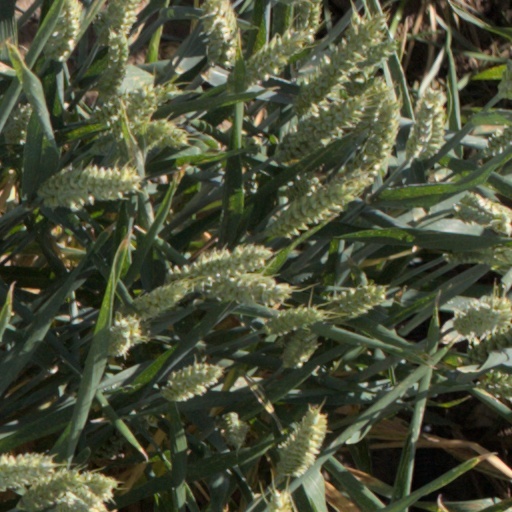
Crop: wheat